Sibel Can

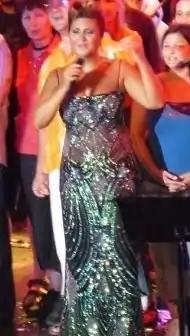
Sibel Can performing in 2011 in Side, Turkey

Sibel Can (born Sibel Cangüre; 1 August 1970) is a Turkish folk pop and classical music singer. Sibel Can became a dancer at the age of 14 and later started her music career.